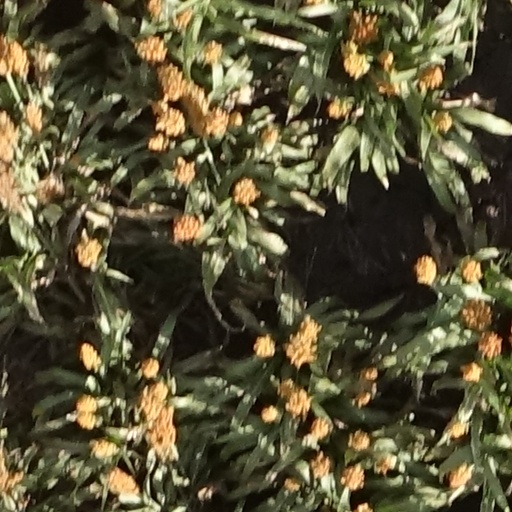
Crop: sorghum